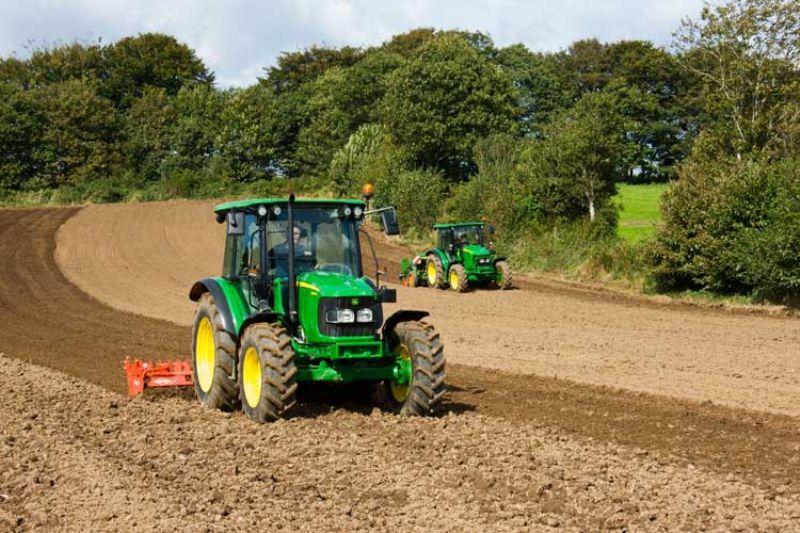
Mashine kubwa ya kulimia ya rangi nyekundu iliyofungwa katika trekta la kijani, inaendelea kuchimba udongo kwa nguvu katika eneo la shamba lililo wazi, sehemu zake zinazozunguka ardhini zinakata udongo kwa kasi huku nyuma ikiacha mistari iliyonyooka, tayari kwa kupandwa.